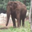
Label: elephant